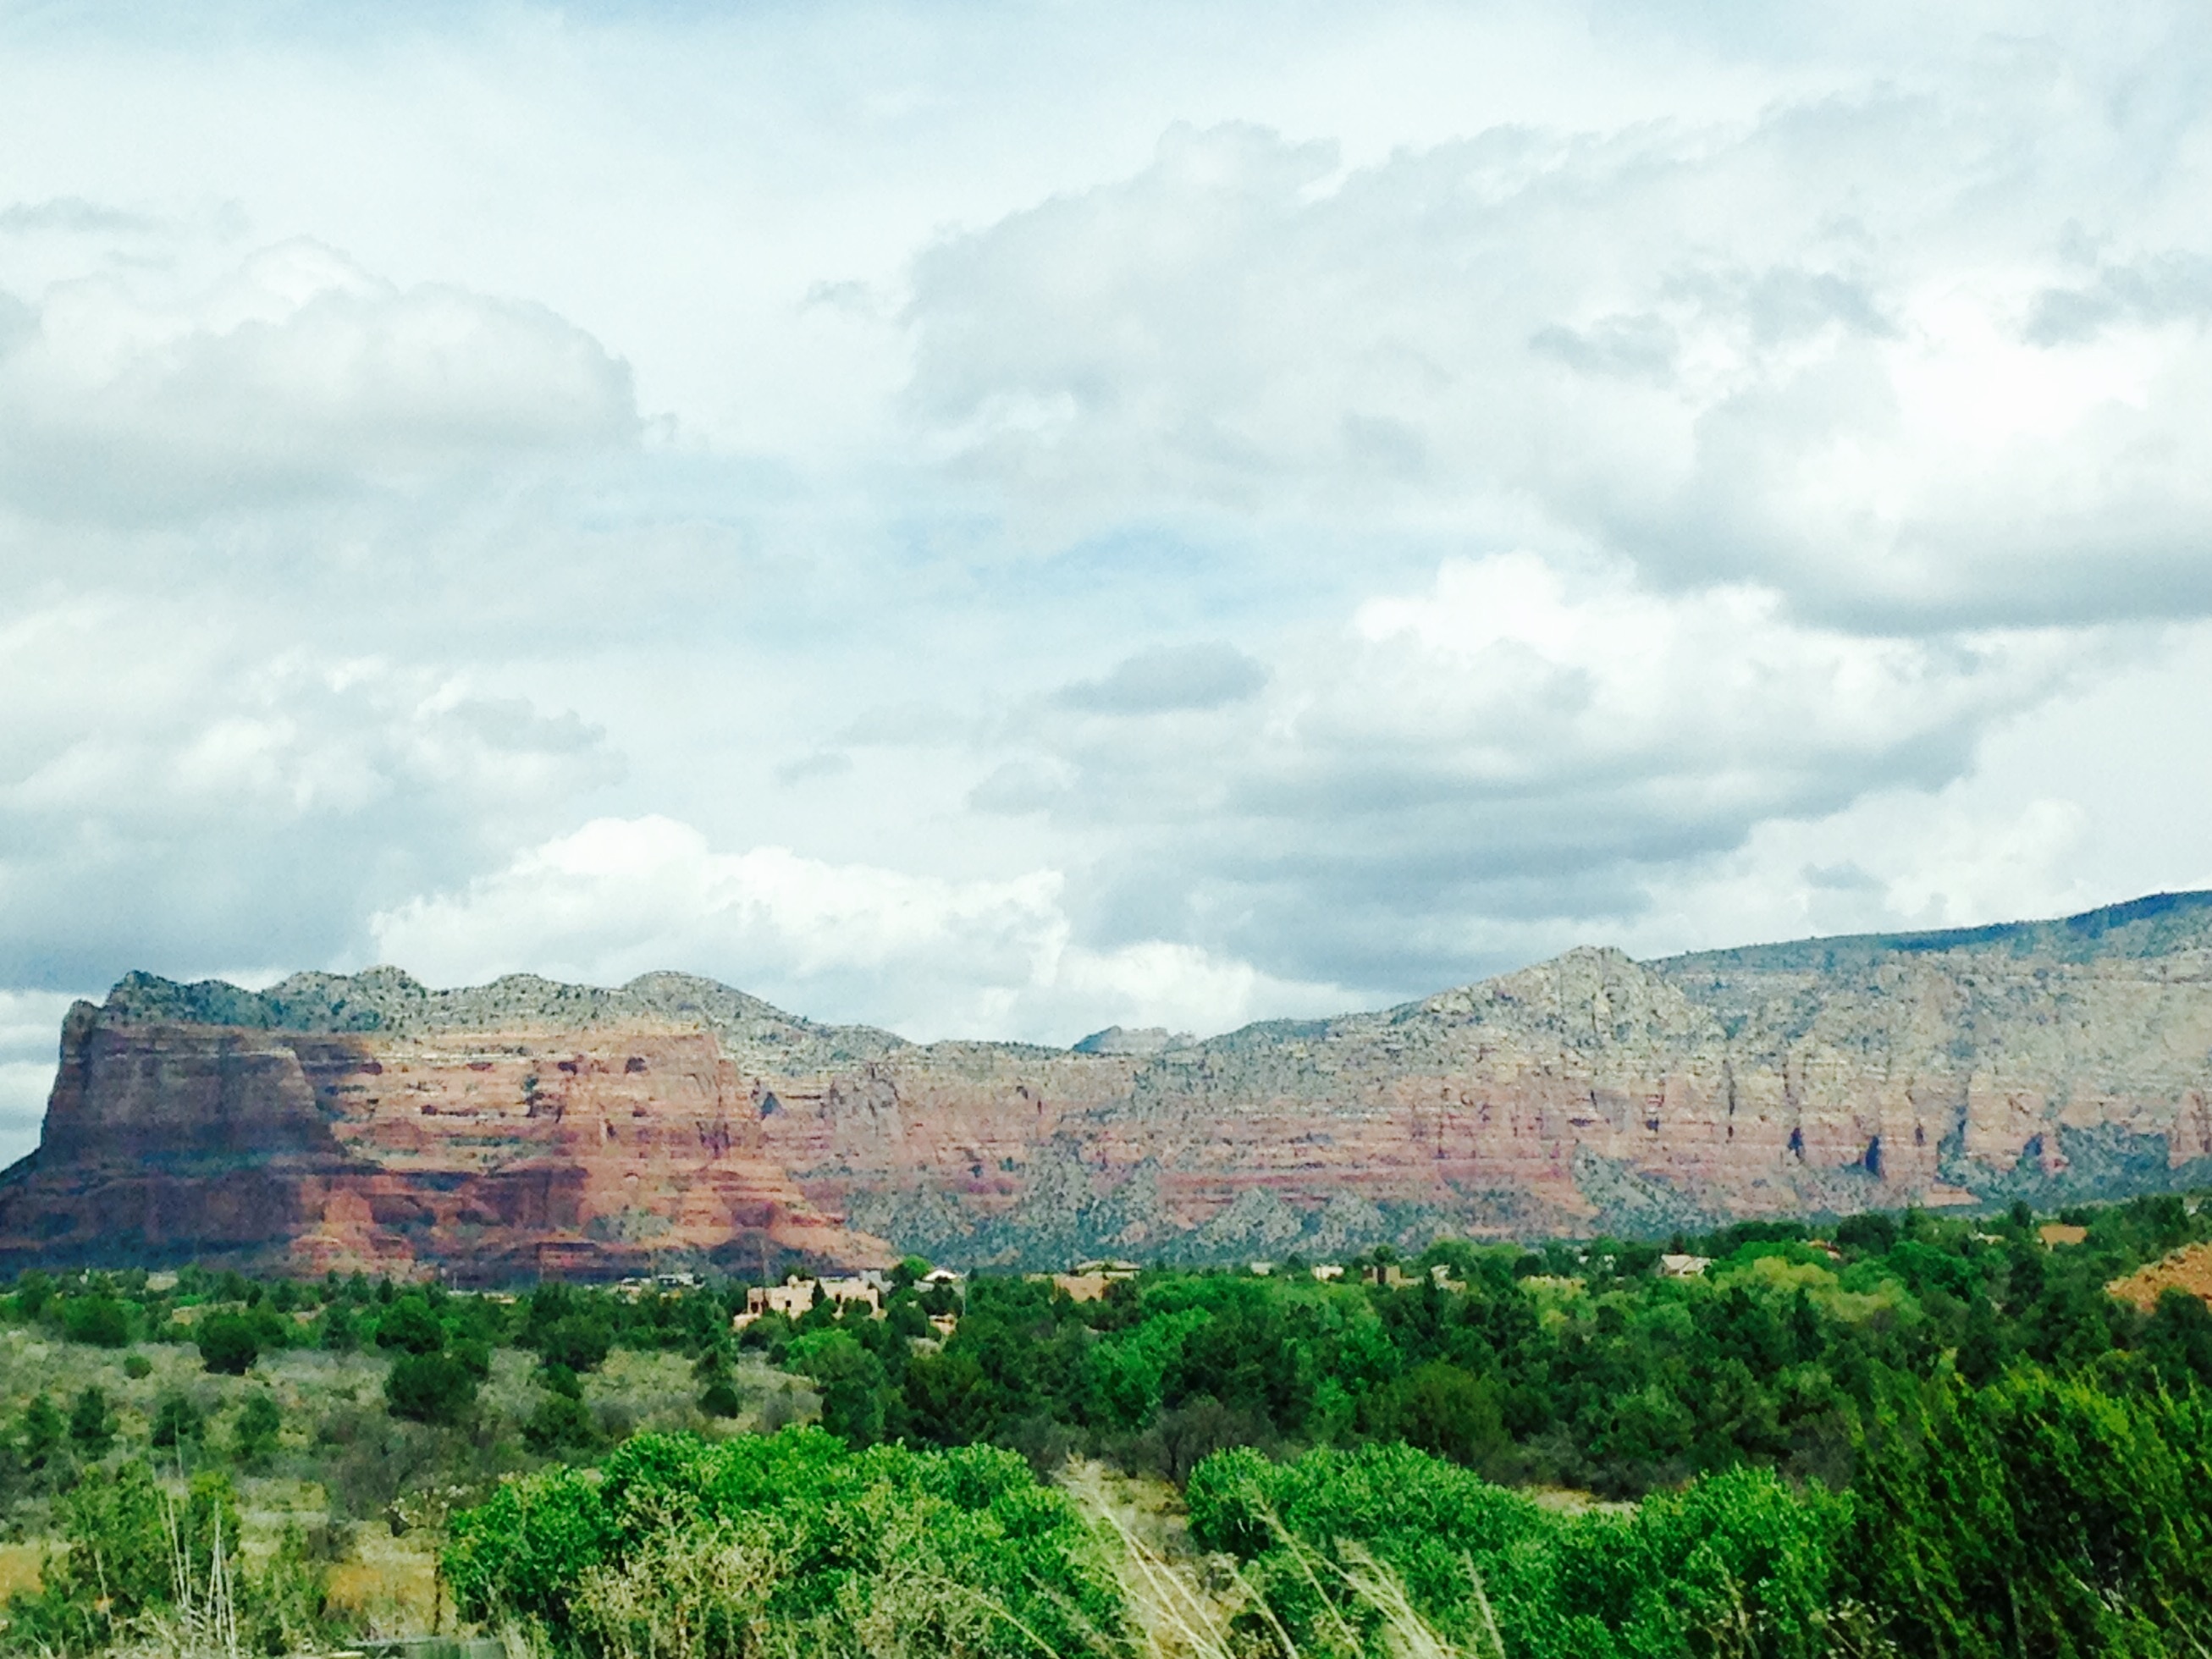
landscape, tree, nature, horizon, mountain, cloud, sky, hill, valley, cliff, badlands, plateau, ecosystem, rural area, landform, geographical feature, mountainous landforms